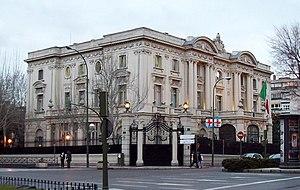
Joaquín Rojí López-Calvo était un architecte espagnol. Parmi ses œuvres les plus remarquables à Madrid figure le Palais de Amboage, qu'il a conçu en 1918. Son style architectural s'inscrit dans le courant éclectique dominant de la fin du XIXe siècle.